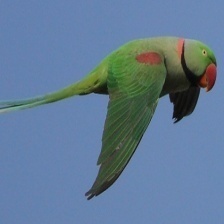
Species: ALEXANDRINE PARAKEET
Scientific name: PSITTACULA EUPATRIA